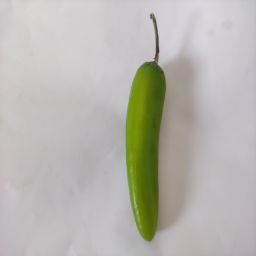
Crop: New Mexico Green Chile
Quality: Unripe